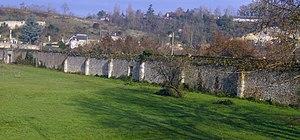
mur d'enceinte de Marmoutier
Sainte-Radegonde-en-Touraine puis Sainte-Radegonde est une ancienne commune d'Indre-et-Loire devenue un quartier de la ville de Tours en 1964. Située dans la partie Nord de la ville, le quartier compte environ 7 100 habitants en 2012, ayant connu une forte croissance depuis la fin du XIXᵉ siècle. Il est entouré par les quartiers tourangeaux de Paul-Bert et Saint-Symphorien à l'ouest, et les communes de Parçay-Meslay et Rochecorbon à l'est.
L'abbaye de Marmoutier est une ancienne abbaye bénédictine située sur la rive droite de la Loire, un peu en amont de Tours. Fondée par Martin de Tours, peut-être dès 372, l'abbaye connut son apogée au Moyen Âge et ses dépendances s'étendaient dans une bonne partie de la France médiévale et jusqu'en Angleterre. Elle fut démembrée sous la Révolution française. Rachetés par les sœurs du Sacré-Cœur, les bâtiments rescapés furent restaurés et d'autres construits pour abriter un établissement d'enseignement privé toujours en activité au XXIᵉ siècle.